Fightmilk

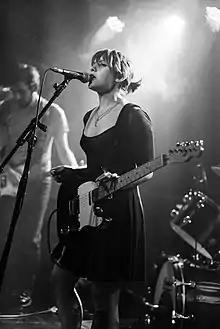
Fightmilk performing at The Lexington, Islington in 2017

Their first LP "Not With That Attitude", recorded at Dean Street Studios, was released on 31 October 2018 by Derby-based record label Reckless Yes. They returned again to Dean Street for their second album, "Contender", which was released 14 May 2021. Between albums original bassist Wainwright left, and was replaced by former Wolf Girl member Healey Becks.